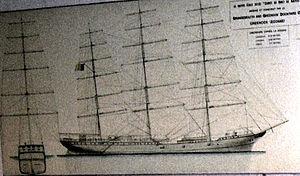
Le Comte de Smet de Naeyer est un navire-école belge entré en service en 1905. Ce trois-mâts neuf fit naufrage le 19 avril 1906 dès le début de son second voyage, entraînant dans la mort plus de la moitié de son équipage. Les circonstances de cette tragédie, qui a causé une vive émotion en Belgique et donné lieu à de violentes polémiques, sont restées entourées d'incertitudes.